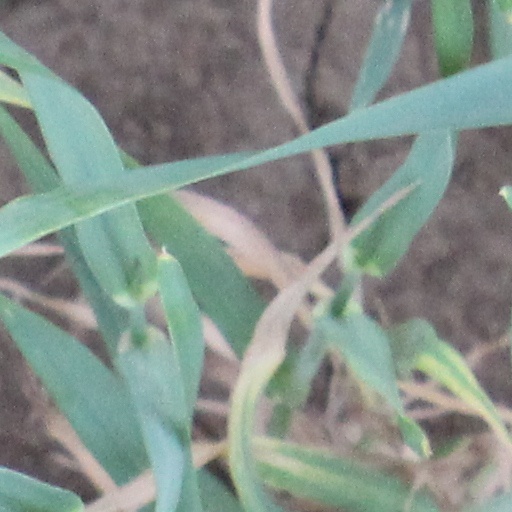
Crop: wheat